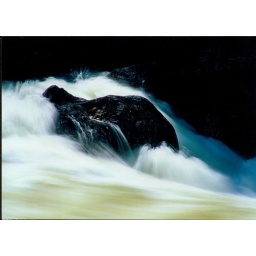
build your house upon a rock